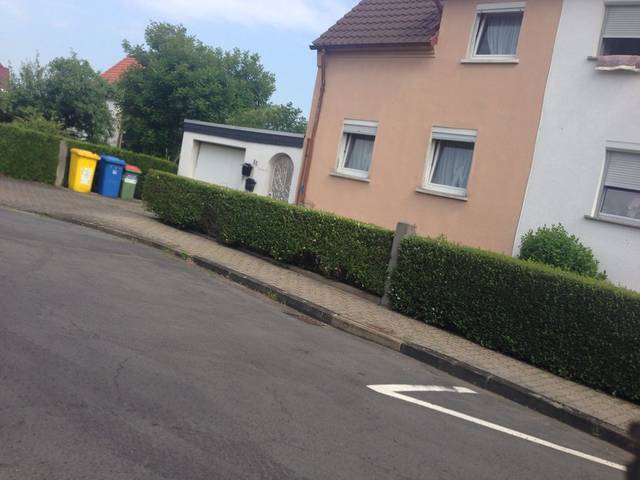
Region: Germany
Coordinates: 50.146, 8.913